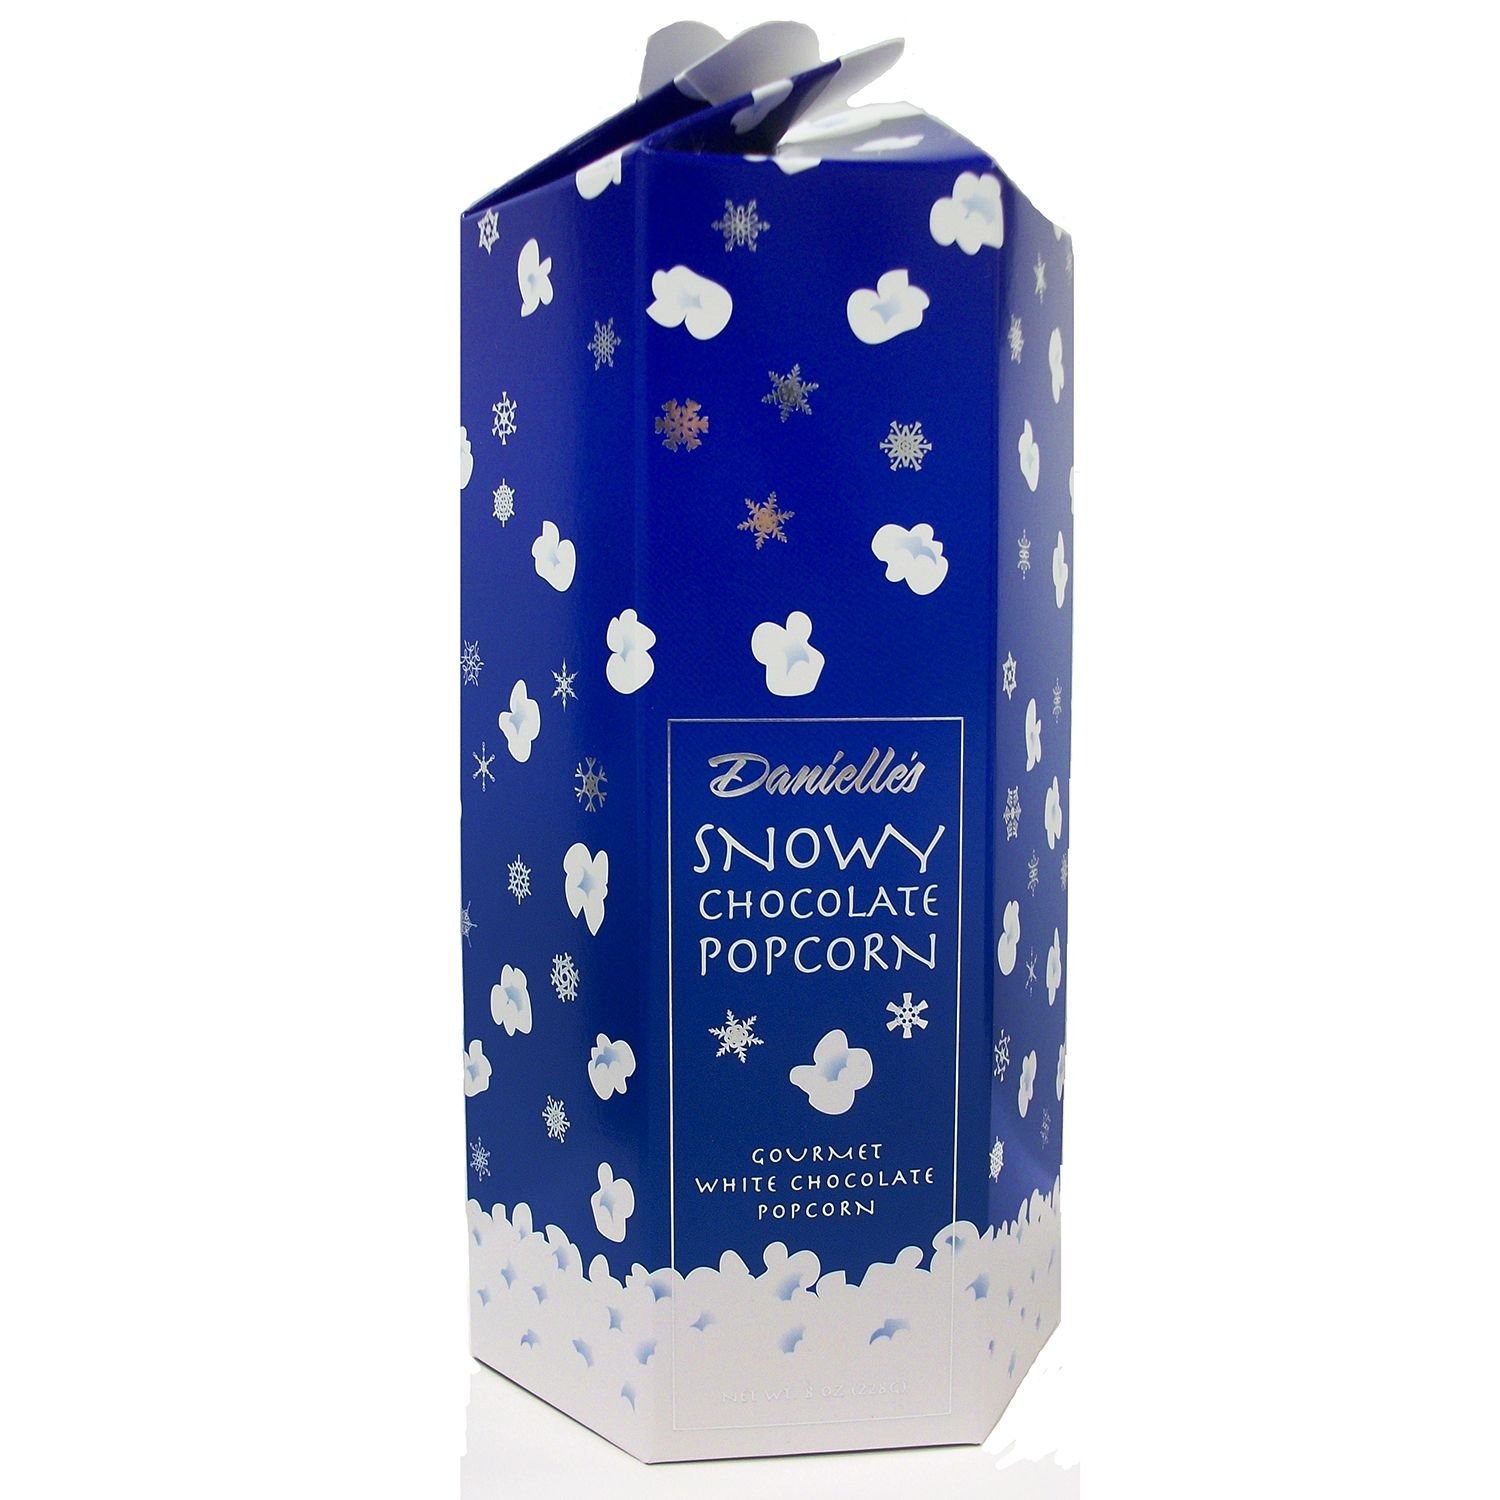
Item Name: Snowy White Chocolate Popcorn - 8 oz. Box (2 boxes) by Danielle's
Product Description: Snowy White Chocolate Popcorn - 8 oz. Box (2 boxes)
Value: 1.0
Unit: Count

Price: 6.98